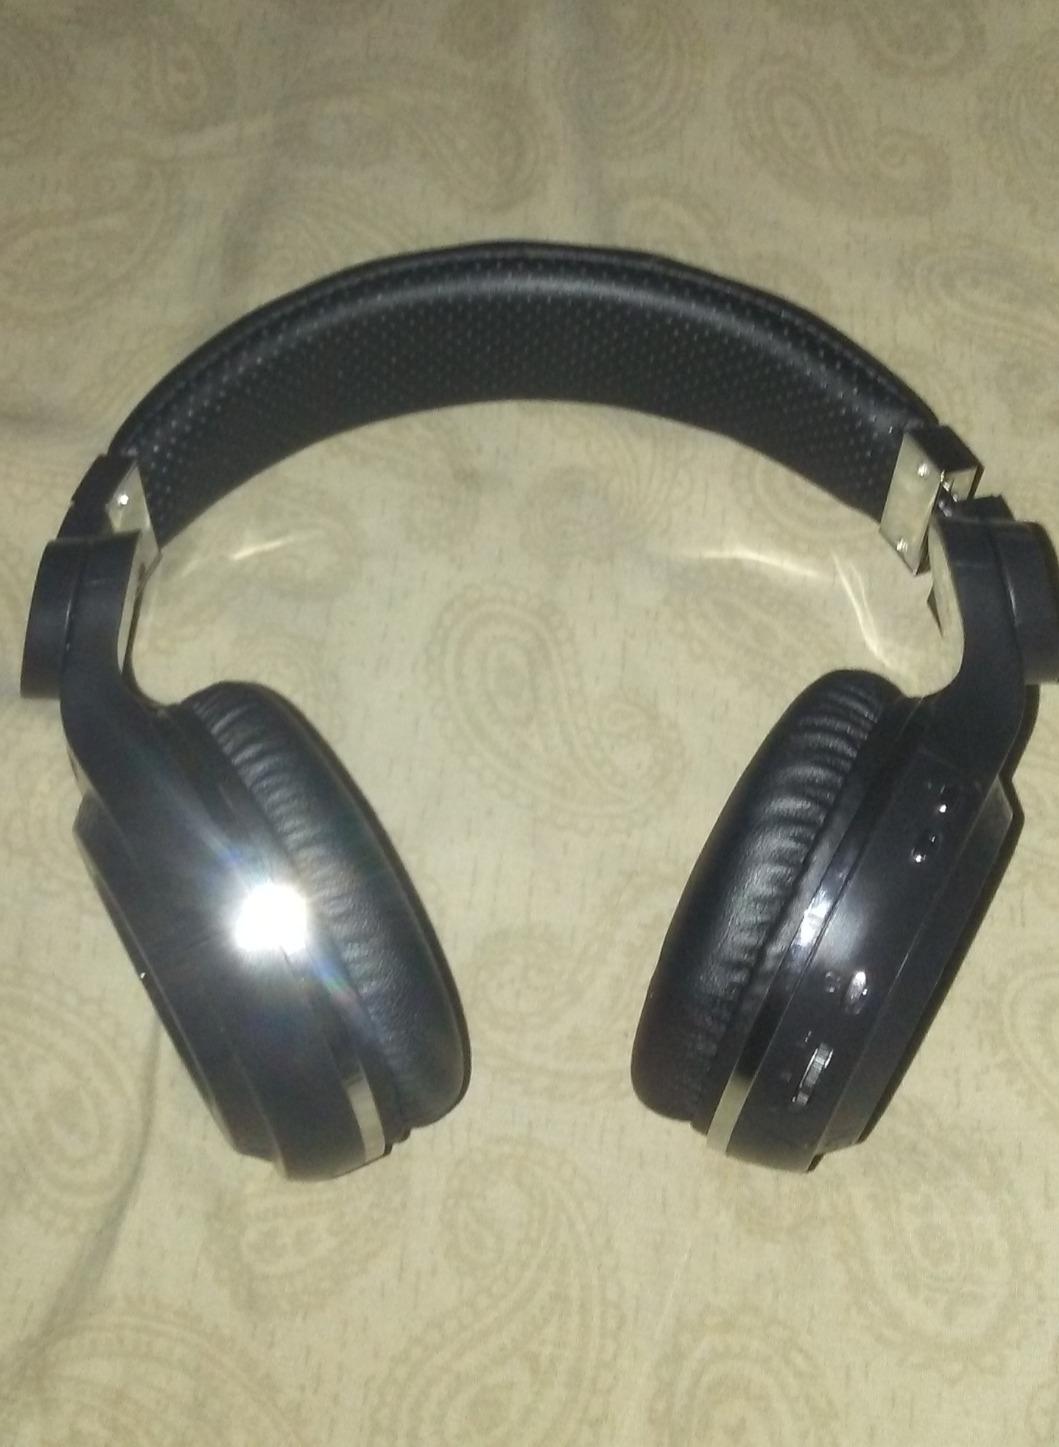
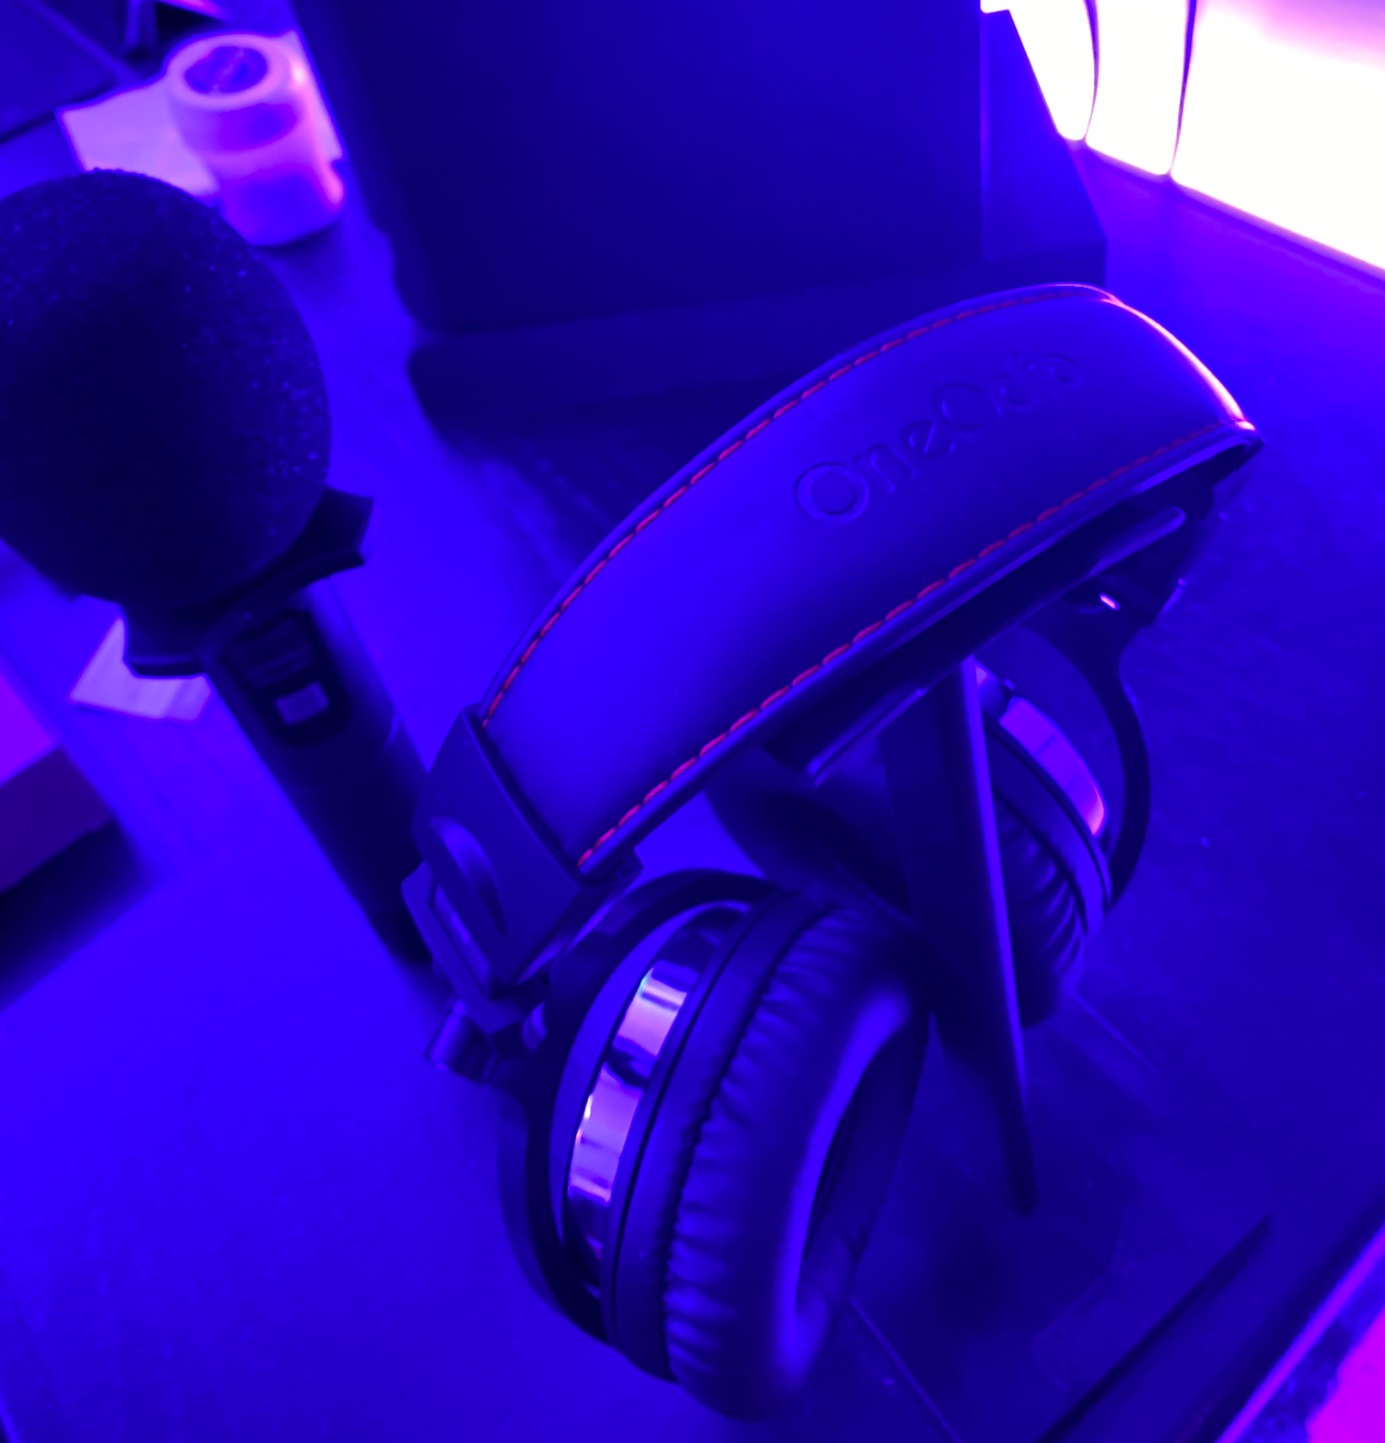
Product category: headphones
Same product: no